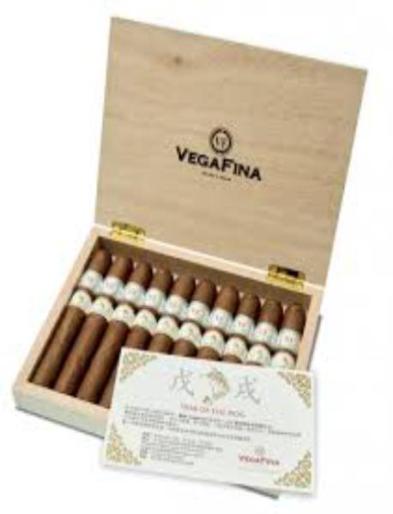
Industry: Necessities